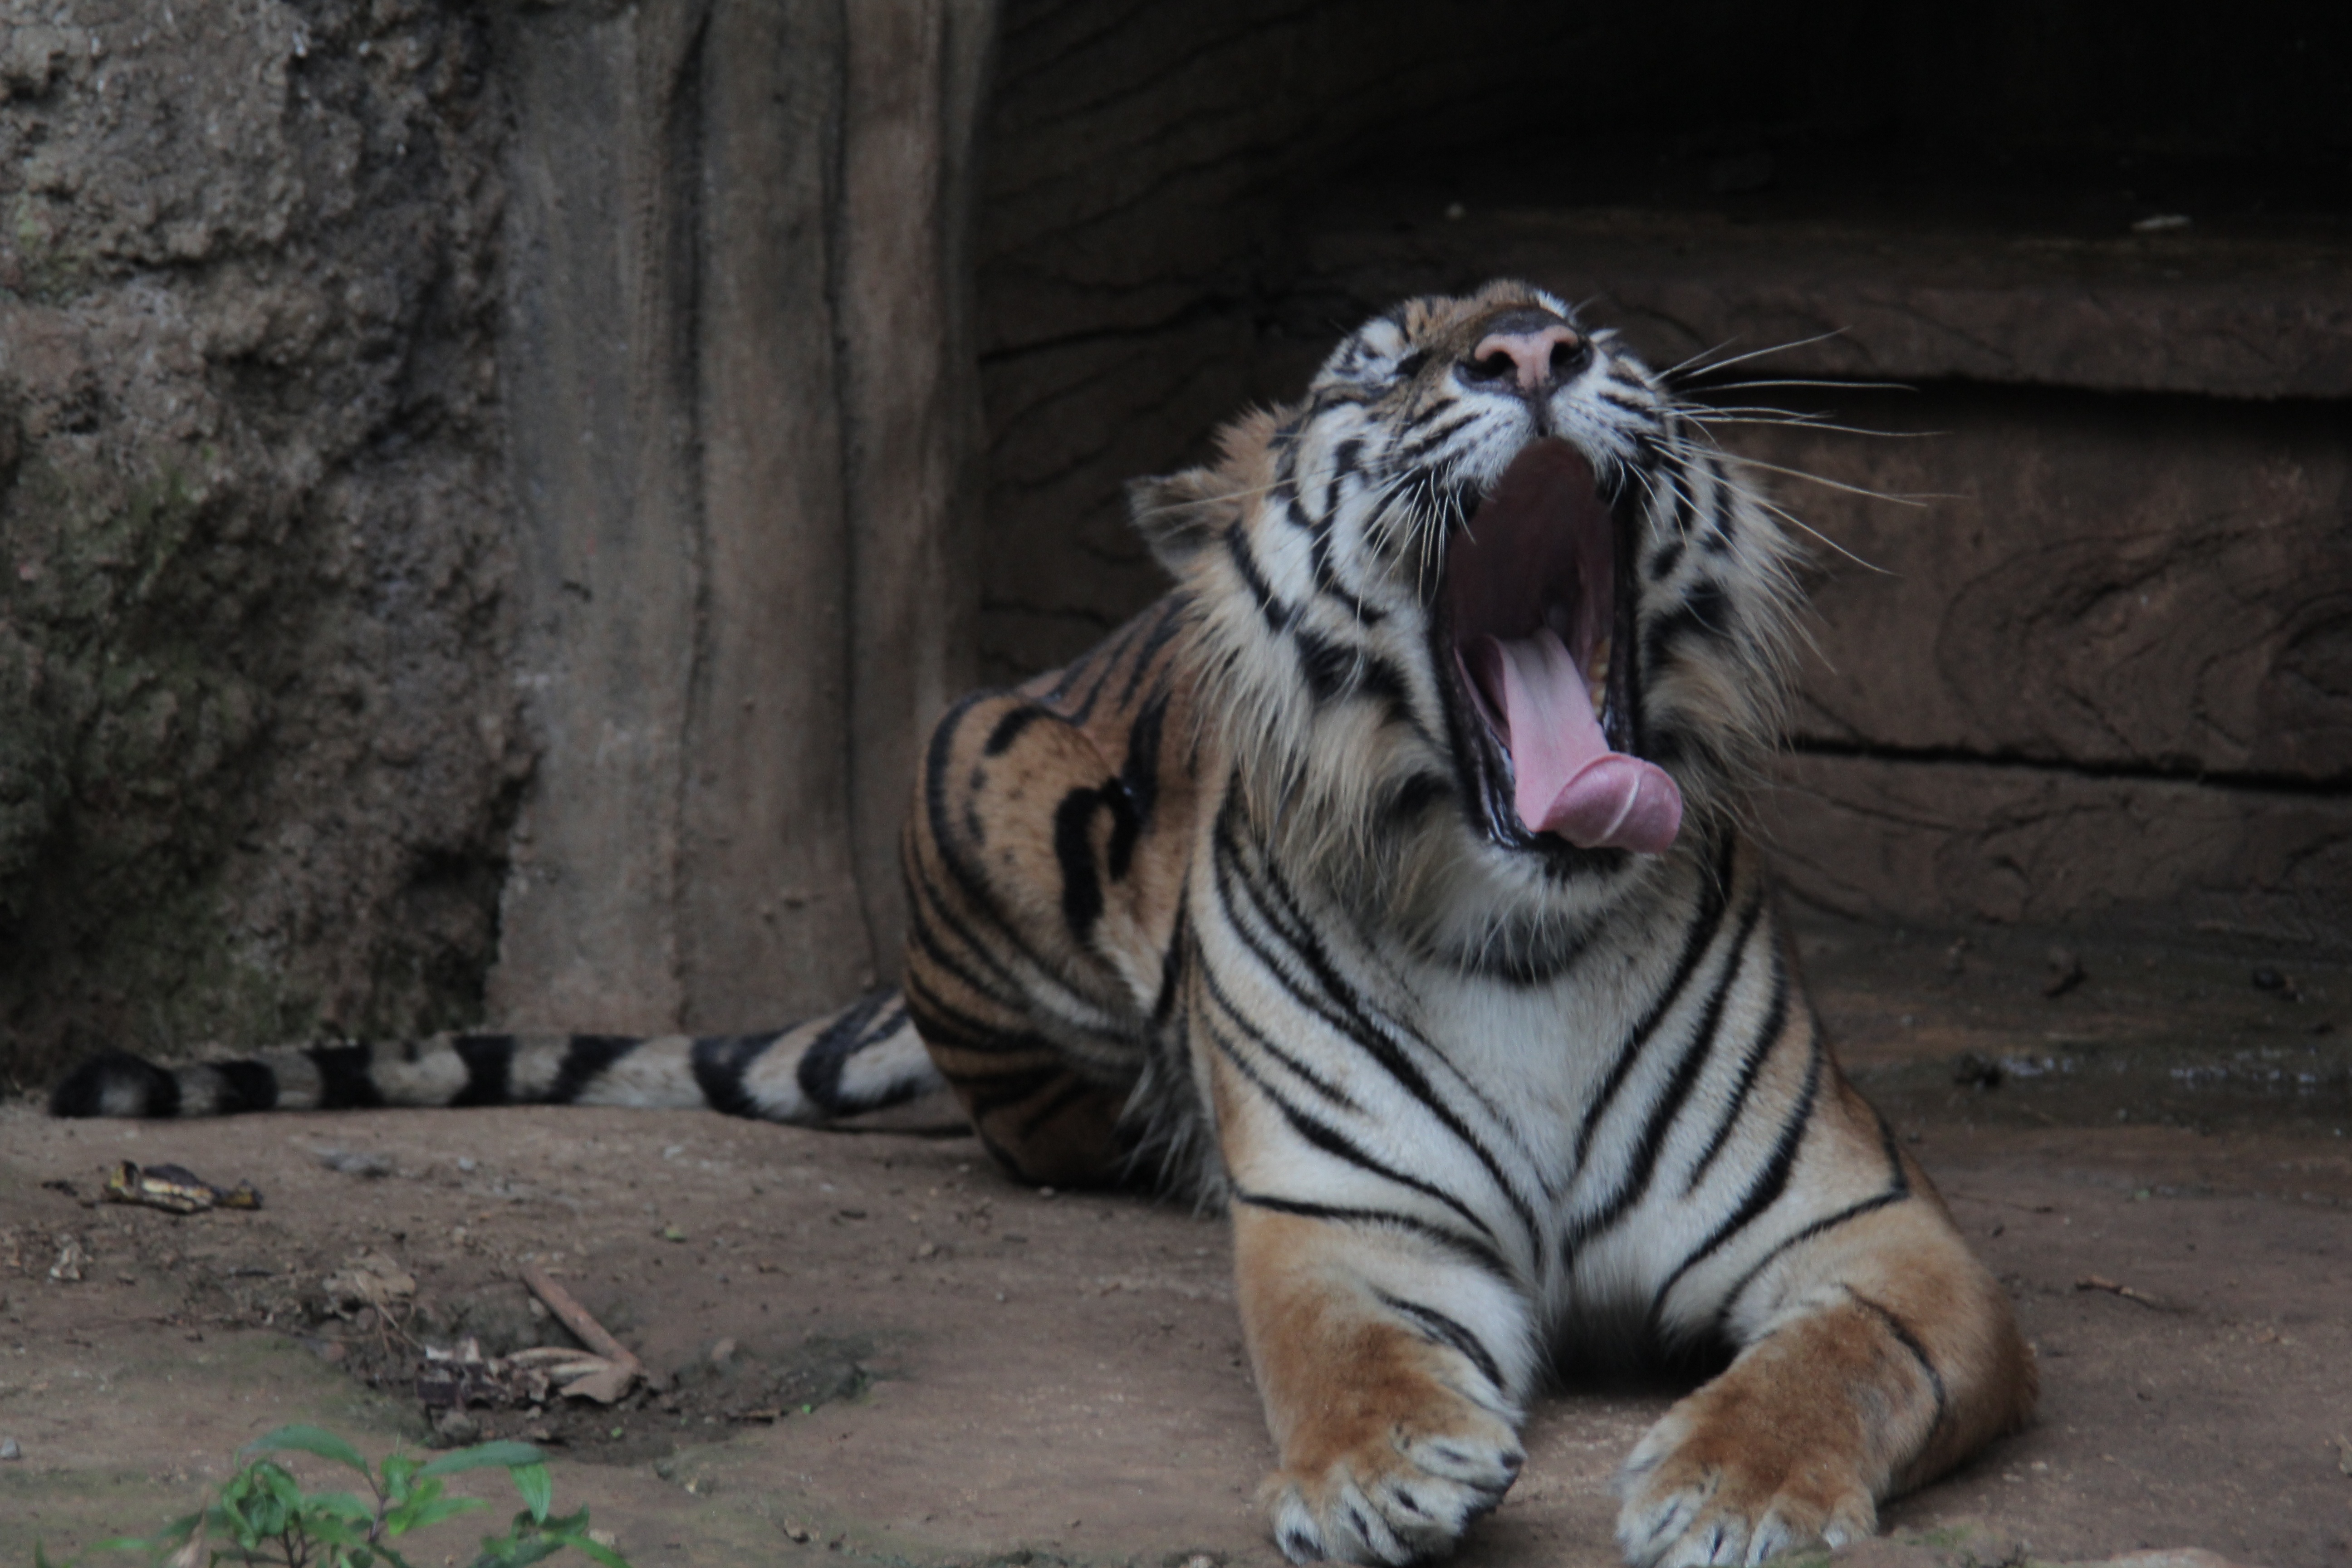
nature, animal, wildlife, wild, zoo, mammal, predator, fauna, tiger, endangered, vertebrate, paws, indonesia, species, panthera, carnivore, tigris, sumatran, big cats, cat like mammal